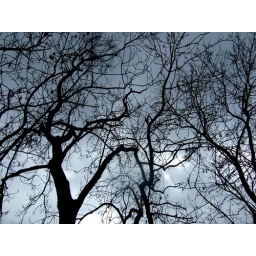
trees in the sky